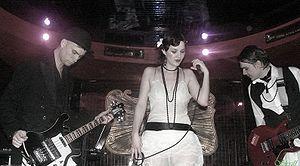
Katzenjammer Kabarett est un groupe de Dark cabaret et de Death rock originaire de Paris. Il s'inspire du cabaret de Weimar et de scène burlesque. Ils ont des influences du postmodernisme, du futurisme, du symbolisme et du dadaisme. Le groupe s´est dissous en 2009. Les membres Klischee et Mr Guillotine ont formé consécutivement le groupe Katzkab en 2011.